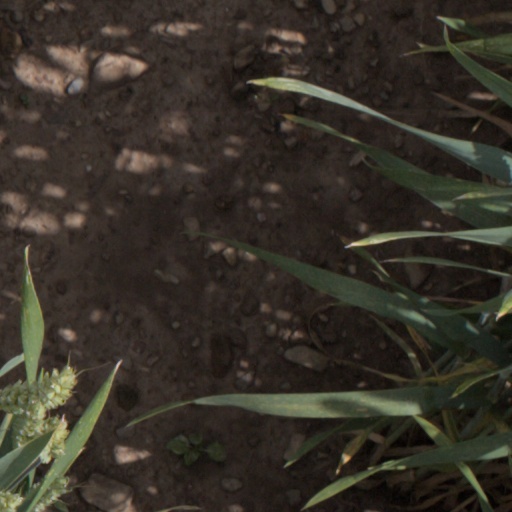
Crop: wheat